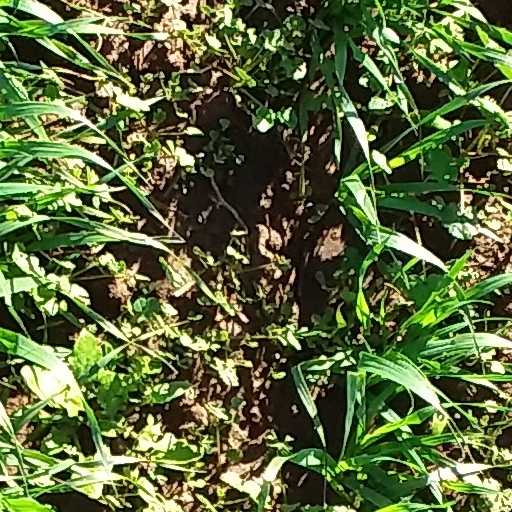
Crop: wheat